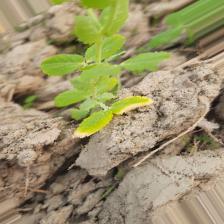
Label: Ascochyta blight